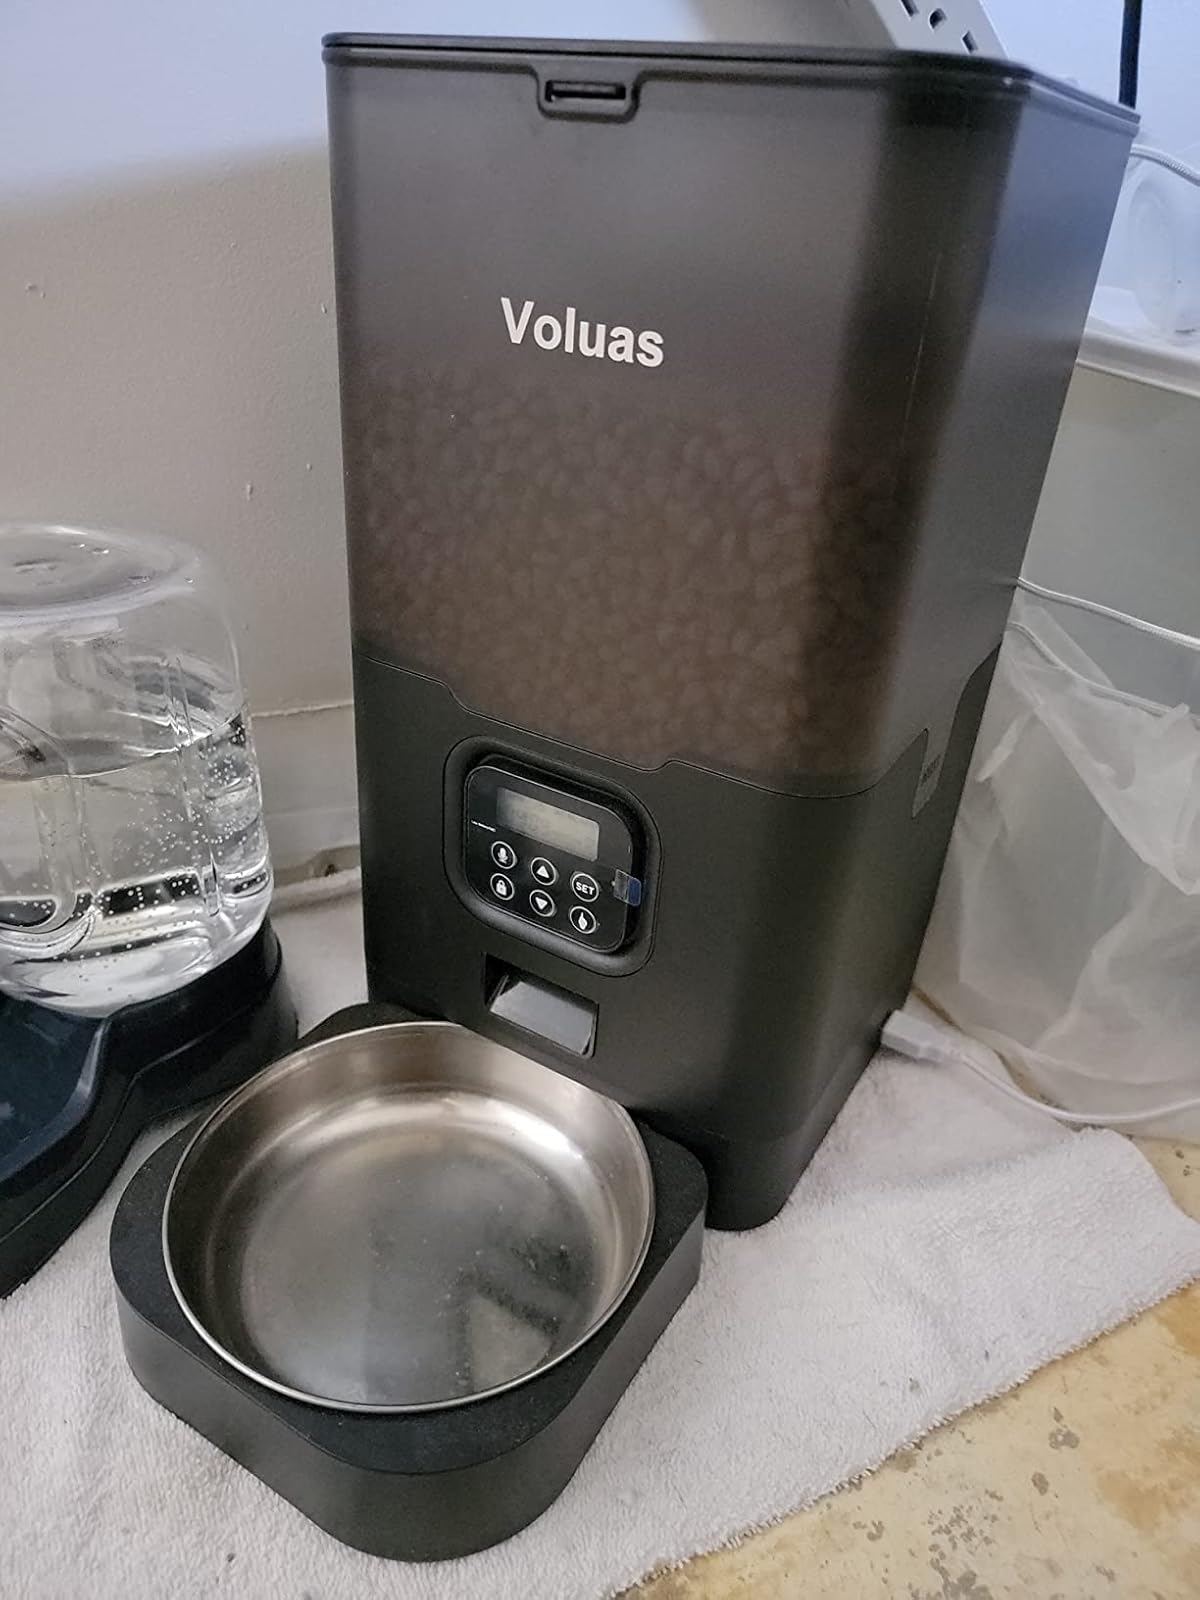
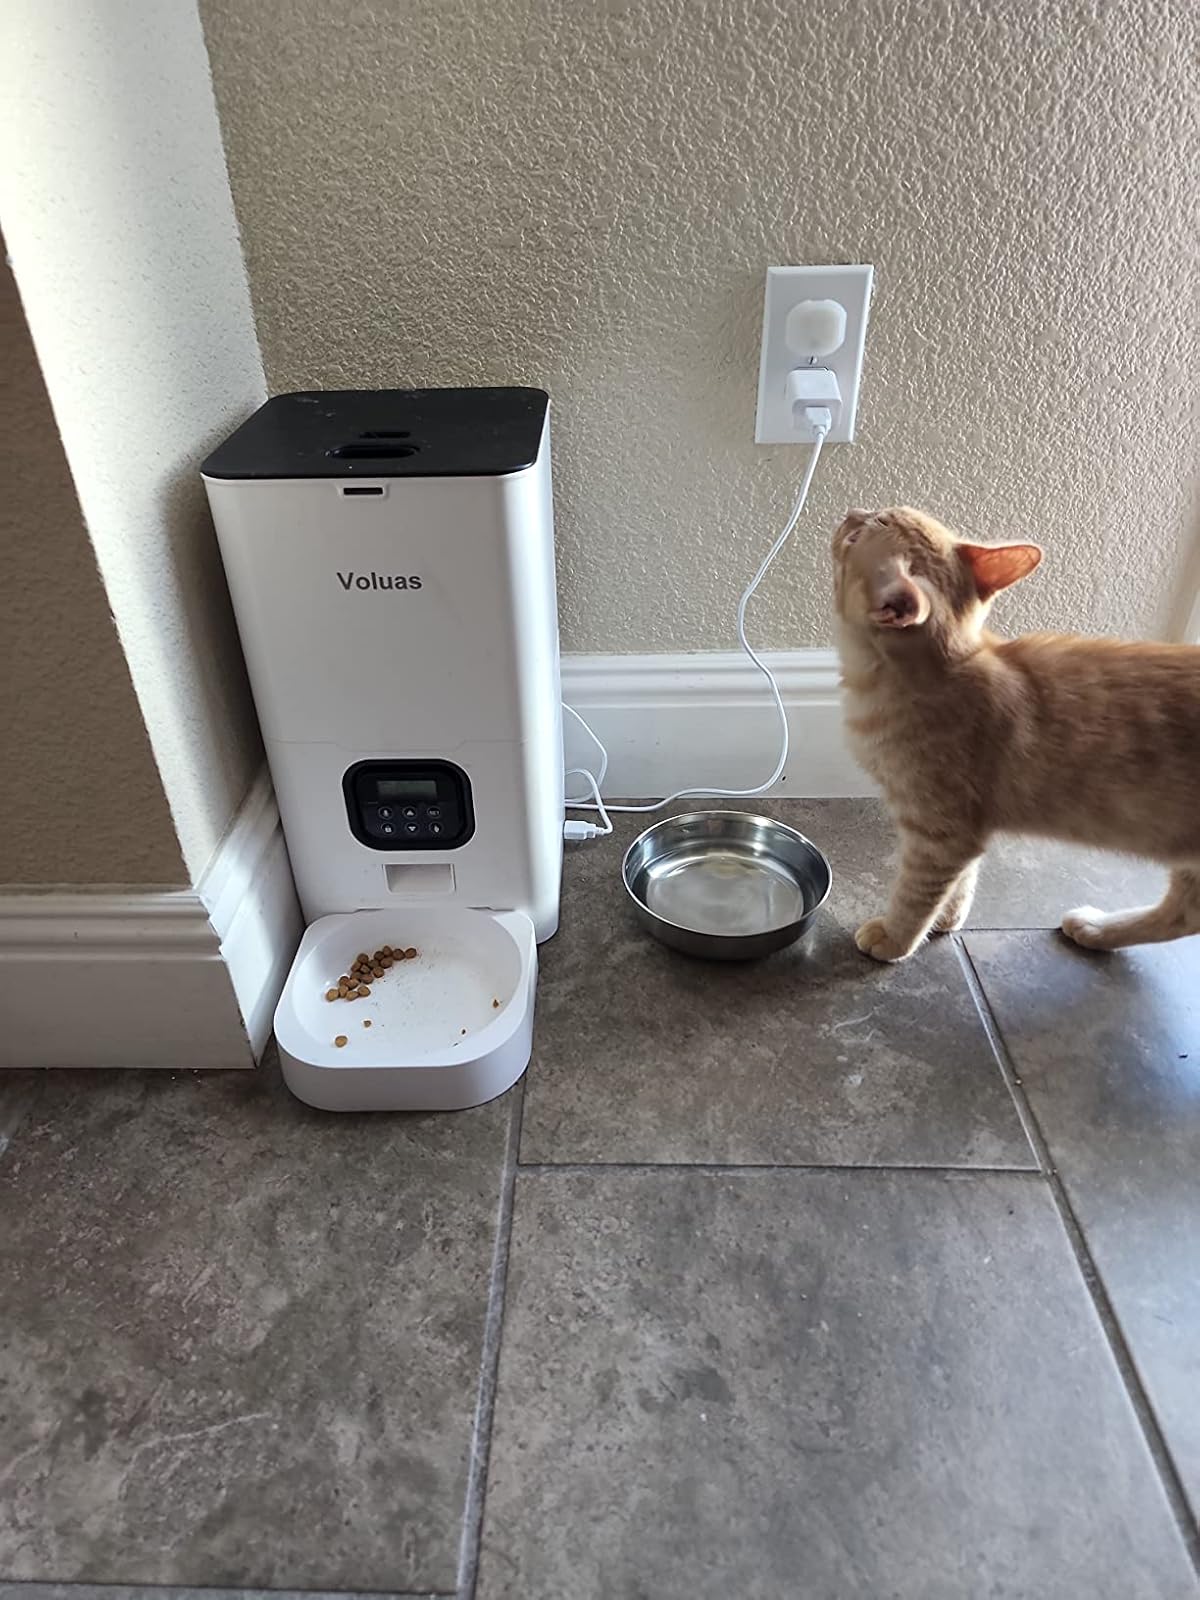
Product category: items_feeder
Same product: no